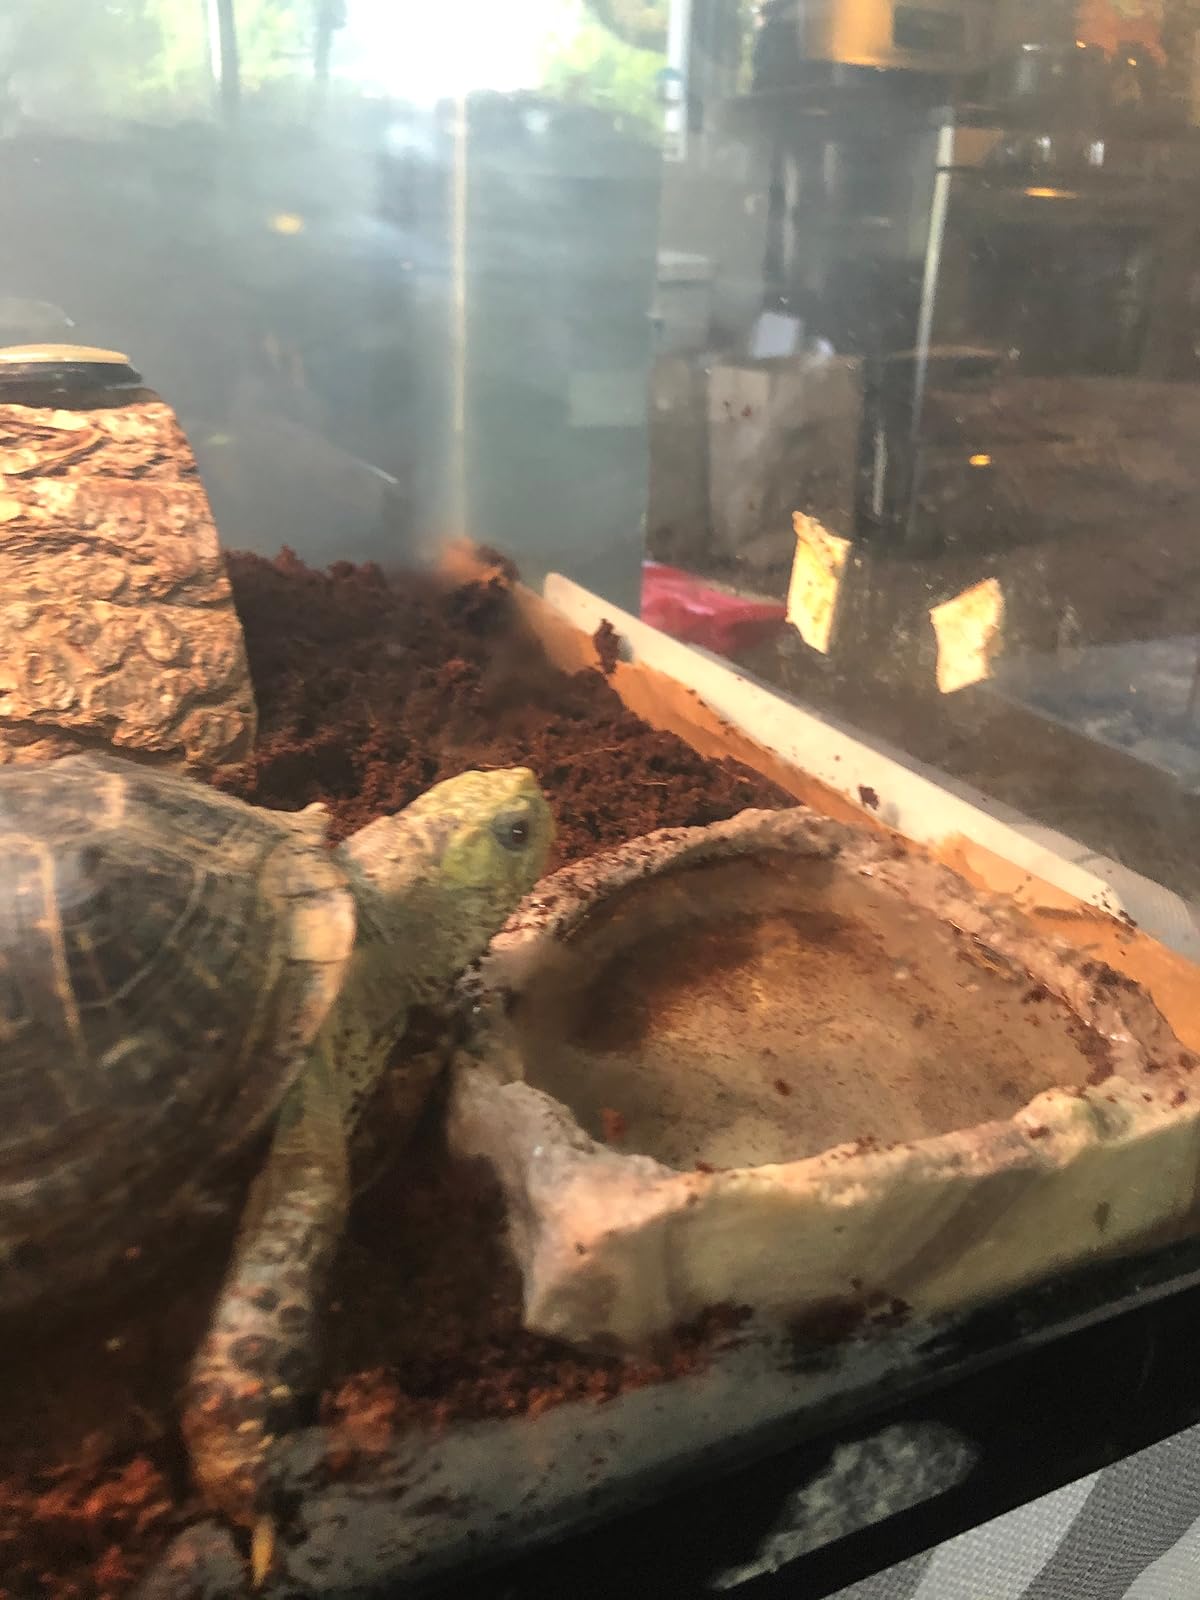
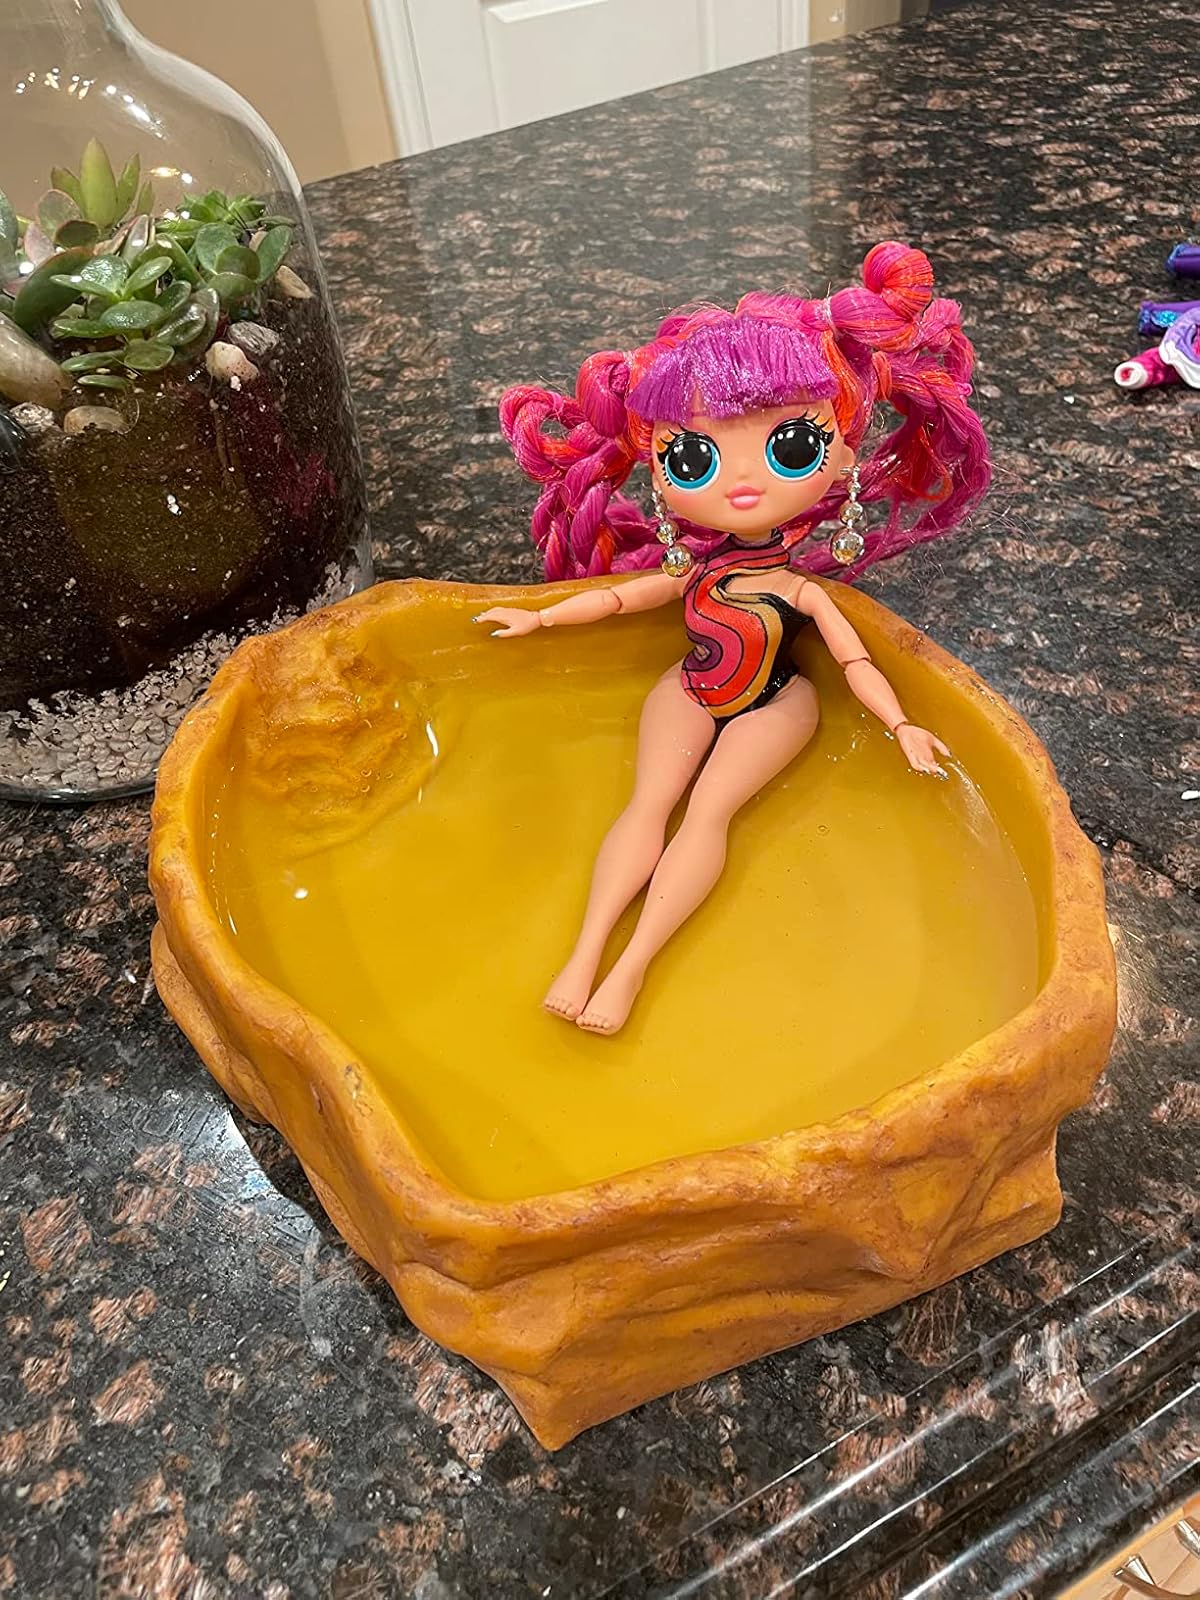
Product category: items_bowl
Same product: no